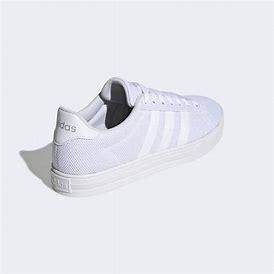
Brand: Adidas
Model: Daily 2